Waddon railway station

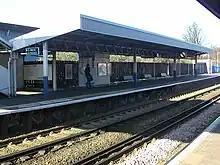
View of the eastbound platform

Waddon railway station is in the London Borough of Croydon in south London. The station and all trains serving it are operated by Southern. It is in Travelcard Zone 5, between and , and is down the line from measured via Forest Hill.